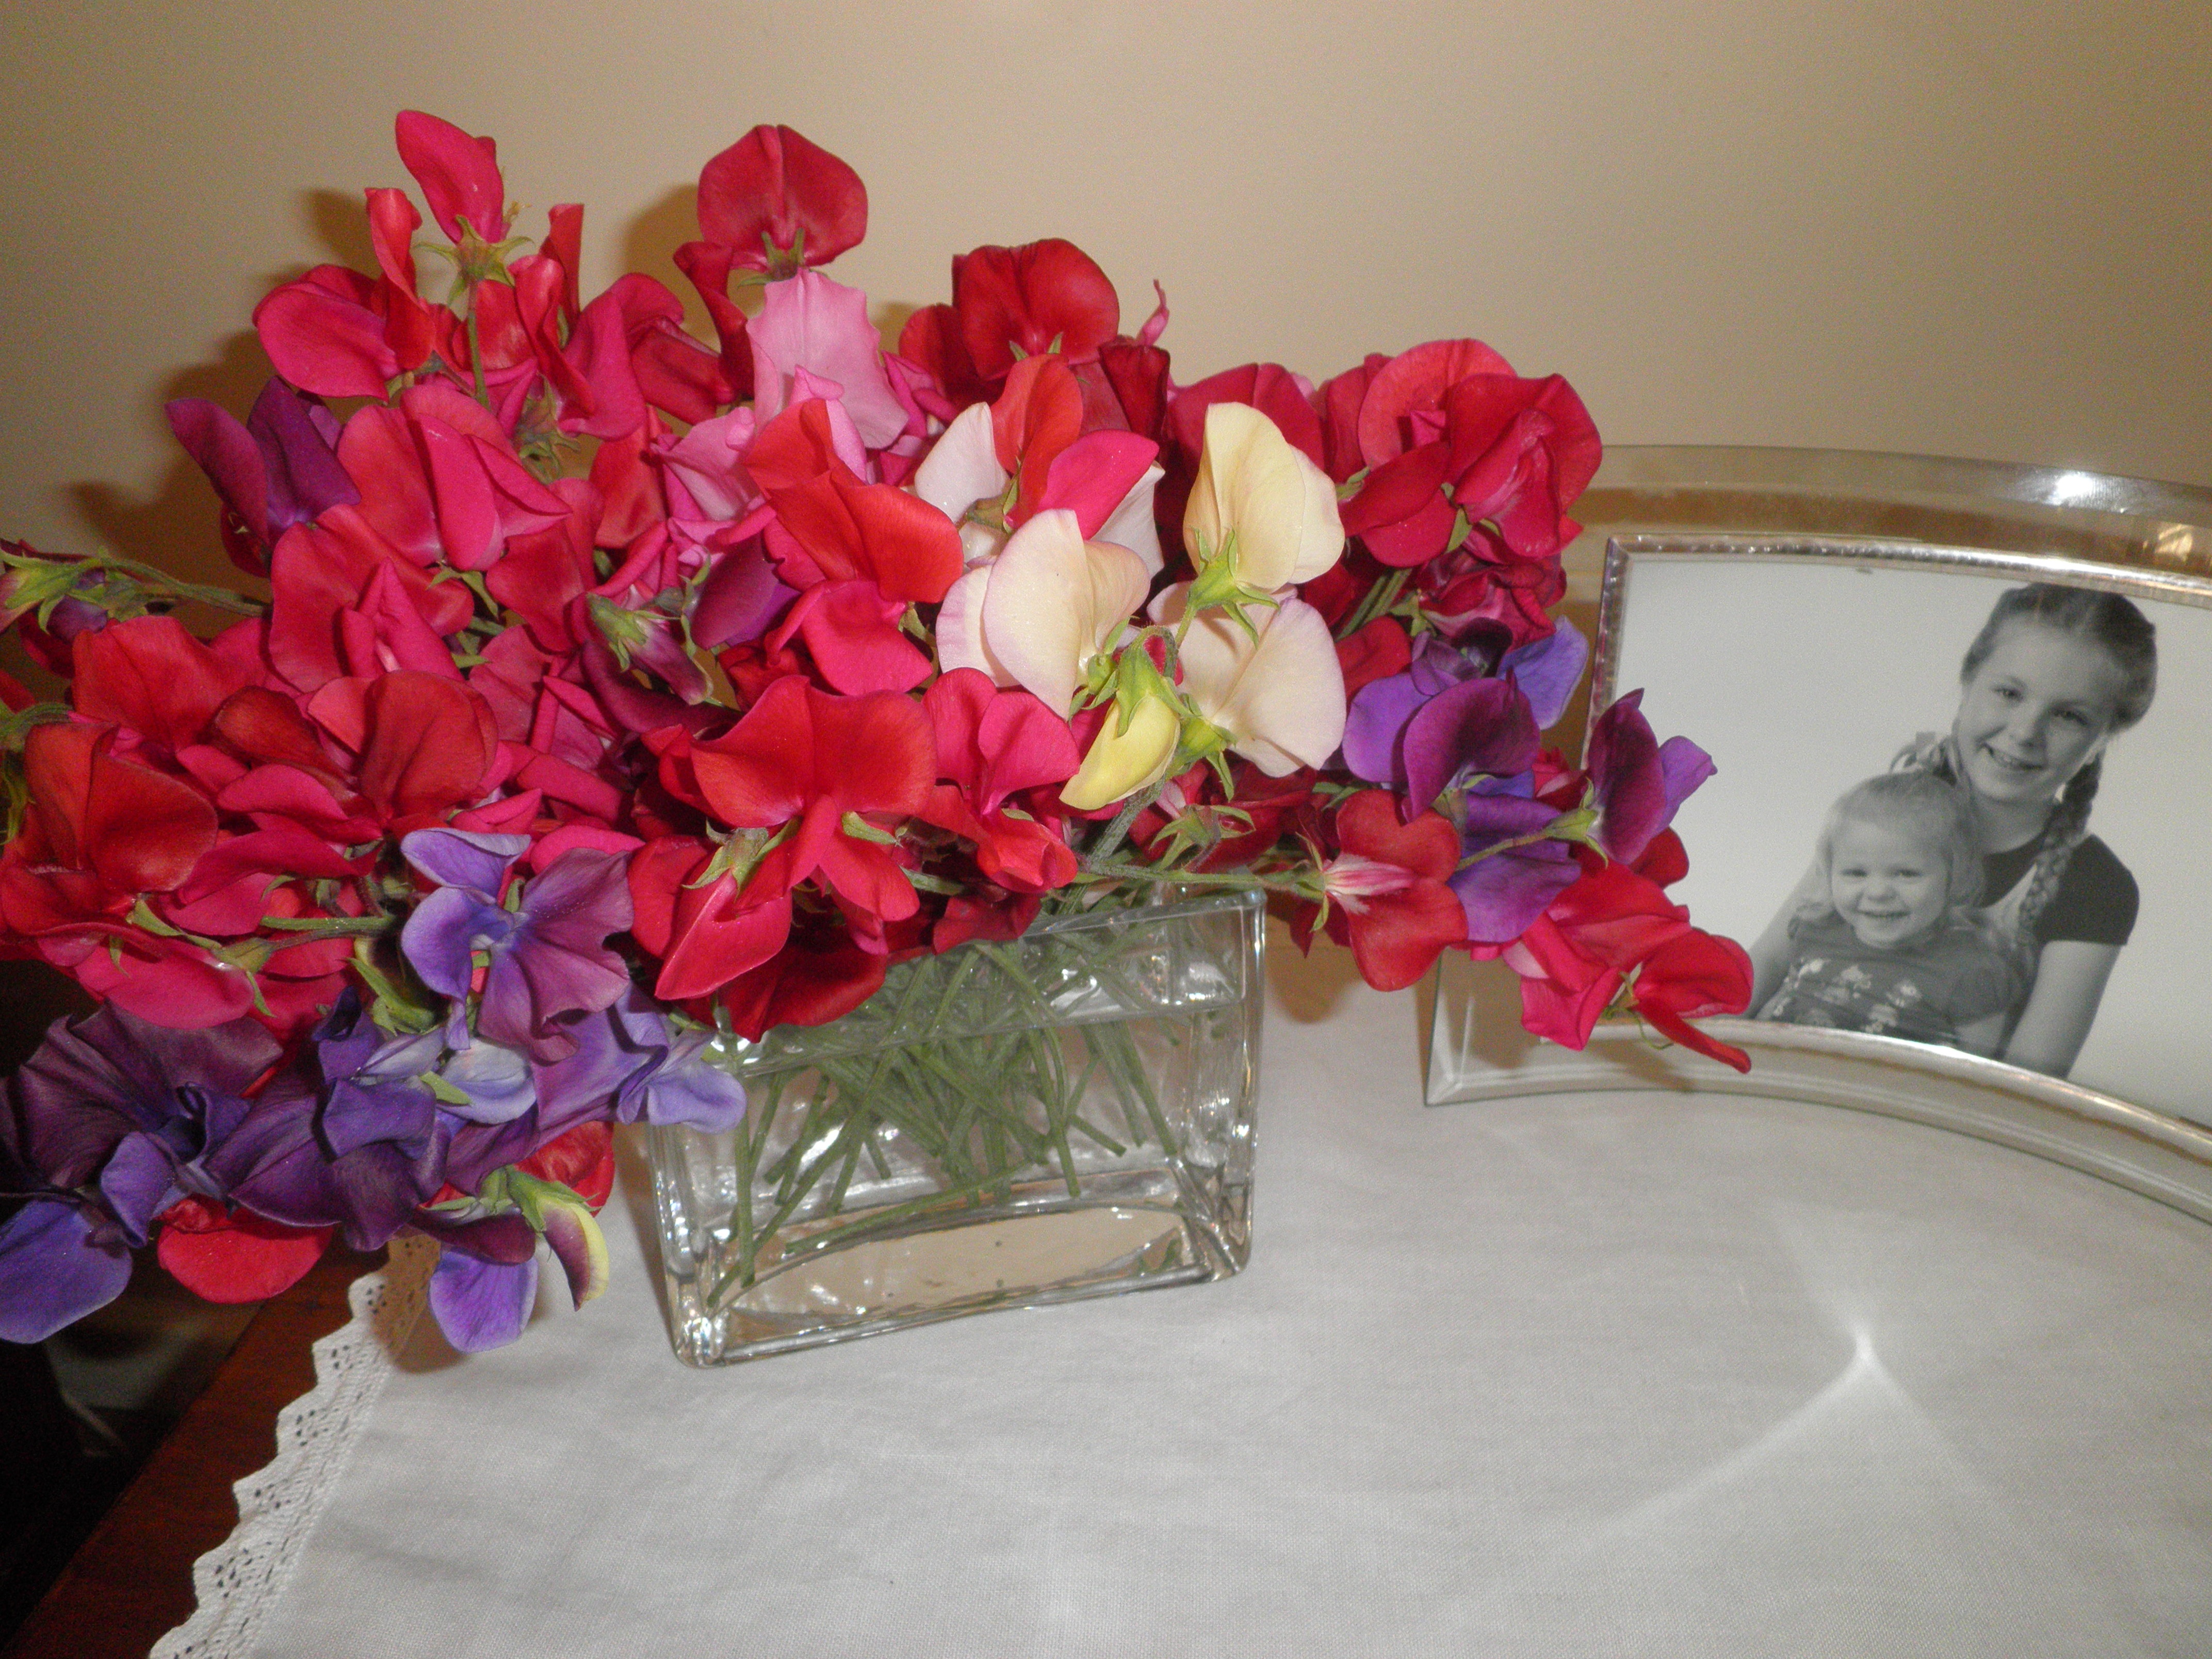
plant, flower, petal, cute, vase, living room, pink, flowers, family, happiness, floristry, daughters, family home, flower bouquet, cut flowers, floral design, centrepiece, flower arranging